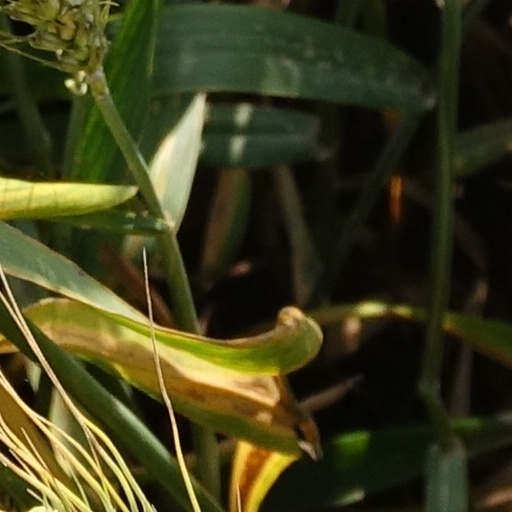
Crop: wheat